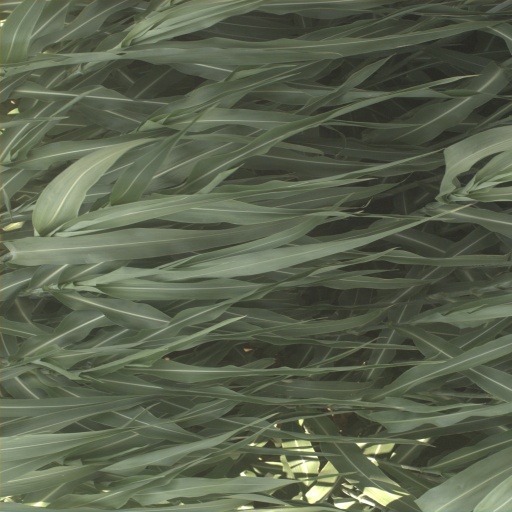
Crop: sorghum